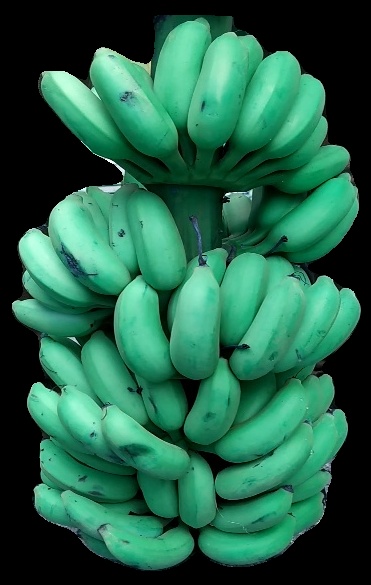
Variety: elakki-bale
Grade: grade1